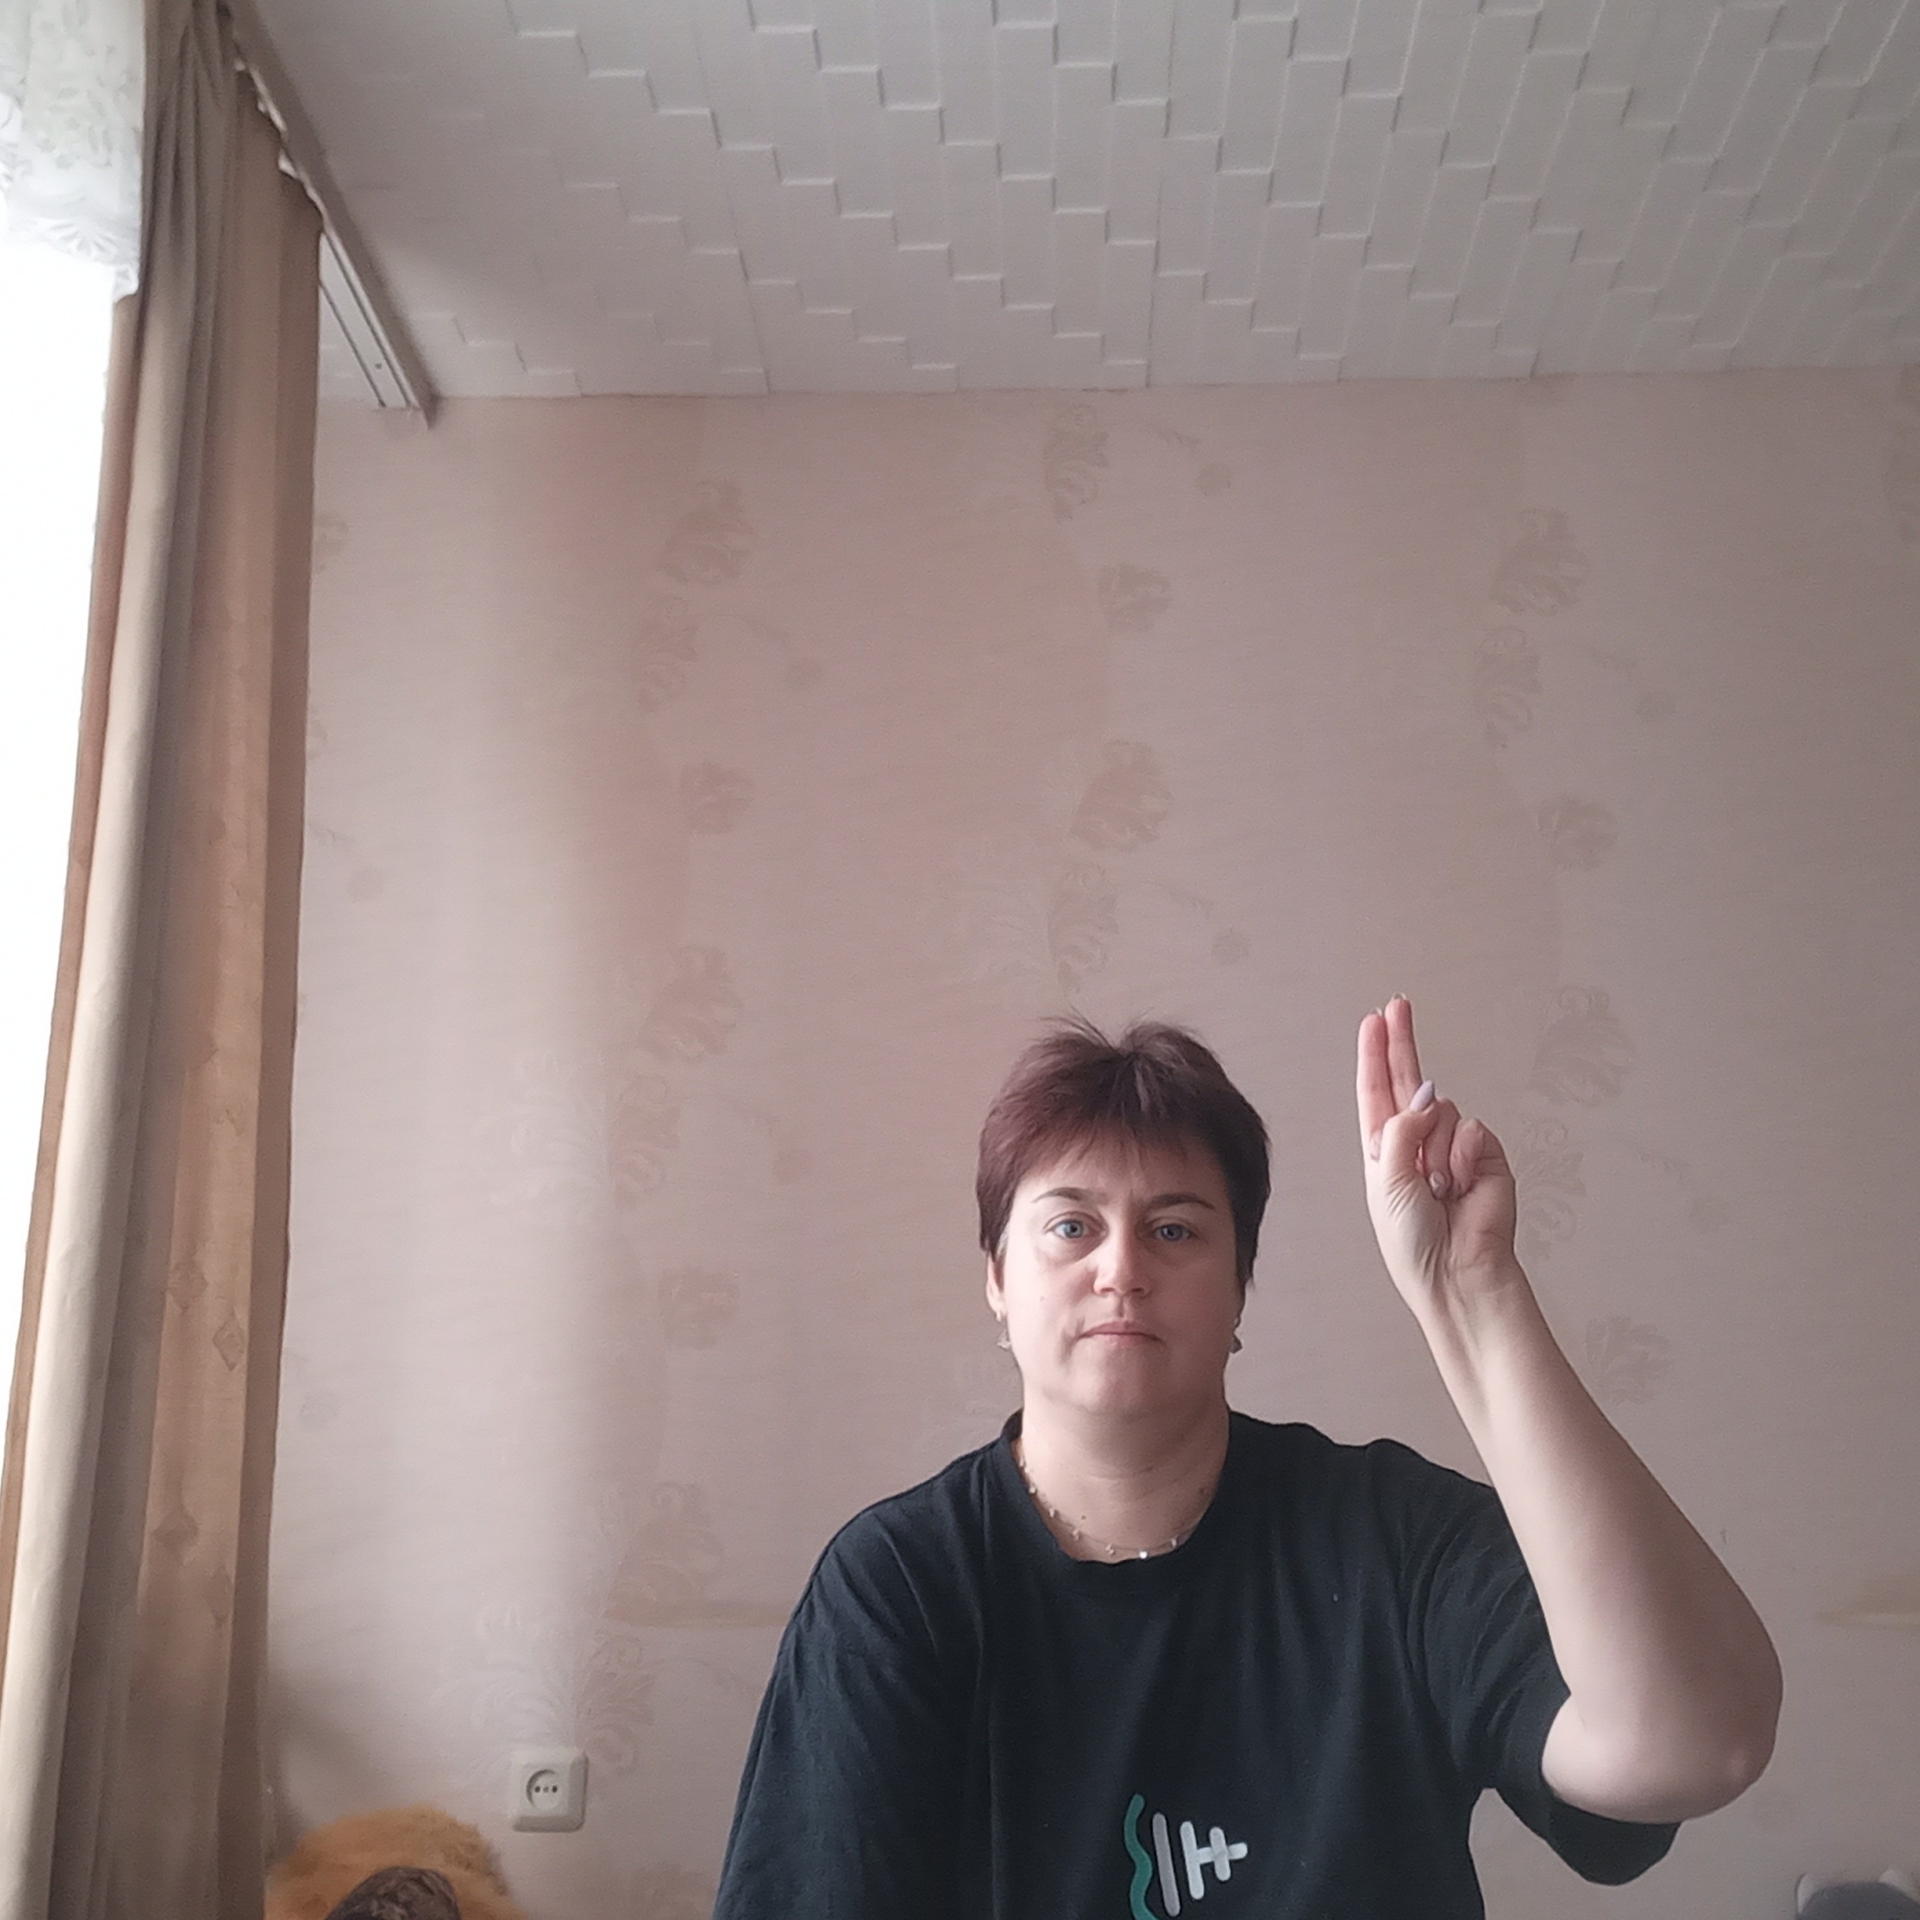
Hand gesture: two_up